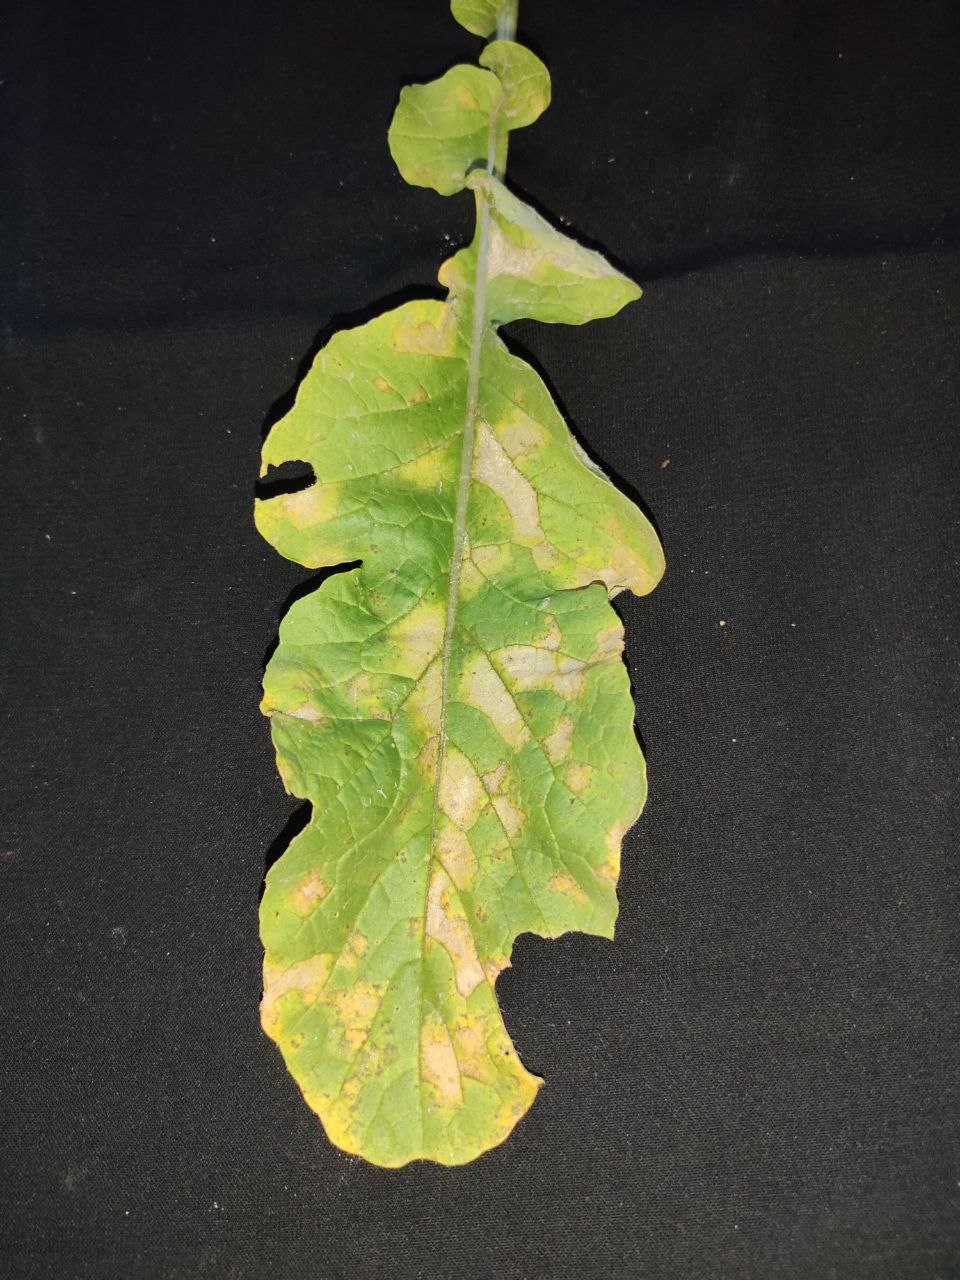
Label: Mosaic virus